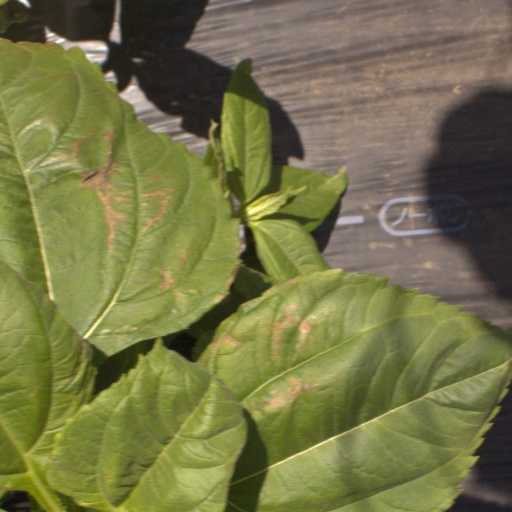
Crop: Jerusalem artichoke